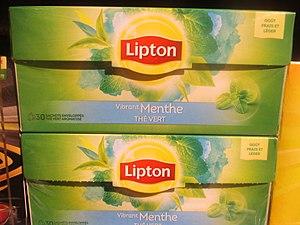
Lipton thé vert.
Lipton est une marque alimentaire britannique spécialisée dans les soupes, le thé et les boissons à base de thé. Créée dans les années 1870 par Thomas Lipton, elle fait maintenant partie du groupe anglo-néerlandais Unilever. La marque Lipton se vend dans plus de 150 pays.